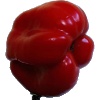
Label: Pepper Red 1